2016 Copa América of Beach Soccer

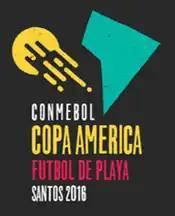

The 2016 Copa América of Beach Soccer (known natively in Spanish as the "Copa América de Futbol Playa") was the first edition of the Copa América of Beach Soccer, the premier international beach soccer competition in South America, contested between the men's national teams of the members of CONMEBOL.